Liang Sicheng

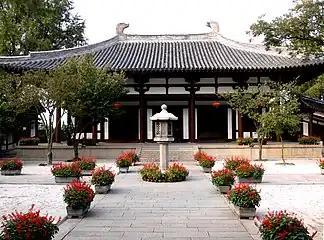
Monk Ganjin memorial Hall, Yangzhou, designed by Liang Sicheng

In around 1950, when he and his wife were both appointed to the groups designing the new national emblem. They urged that the emblem should have Chinese characteristics, not a hammer and sickle. They succeeded and in the end a representation of the façade of the Tiananmen in red and gold became the emblem that is still used today. In 1951, they were commissioned to design the Monument to the People's Heroes, which was to be erected in the center of the Tiananmen Square. Liang's advice that it should resemble the stone memorial stele universally found throughout China swayed the design group.